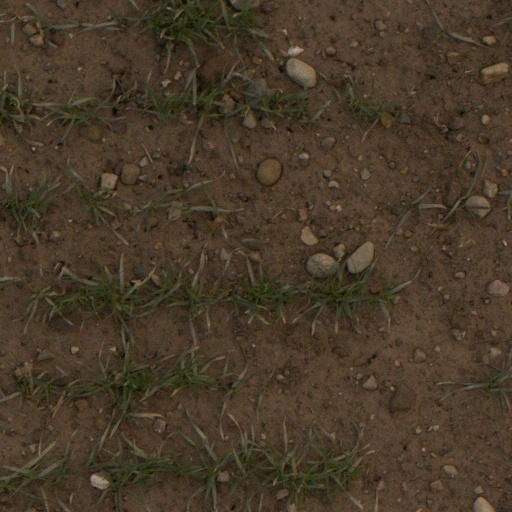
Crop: wheat